Tracey Rose

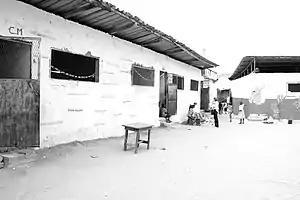
Tracey Rose, SUD-Salon Urbain de Douala 2010. Photo Roberto Paci Dalò

Rose's work responds to the limitations of dogma and the flaws in institutionalized cultural discourse. Her practice, which is known for centering on performance, also includes photography, video, and installation. Always evident in her work is the artist's insistence in confronting the politics of identity, including sexual, racial, and gender-based themes. According to Jan Avgikos, "part of Rose's appeal is her fluid referencing of '60s and '70s performance art".